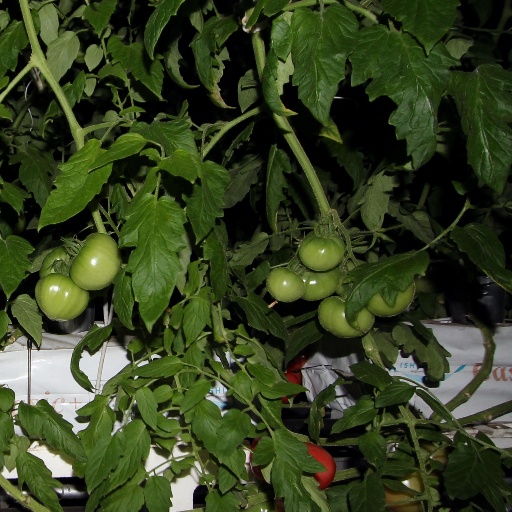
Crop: tomato